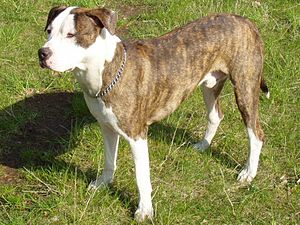
Forbudte hunderacer / Forbud i Danmark / Hunderacer der er forbudte i Danmark
Forbudte hunderacer er hunderacer, der er forbudt grundet deres farlighed overfor mennesker og andre dyr. Forbuddet er dynamisk eftersom listen over forbudte hunderacer kan variere i antal hos de respektive lande. Desuden har der historisk eksisteret en såkaldt observationsliste over hunde, der omfattede hunderacer, der stiller særlige krav til ejerens håndtering og opdragelse, men som dog ikke har udvist en sådan farlighed, at de på daværende tidspunkt skulle forbydes.